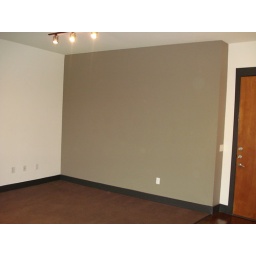
the accent wall in the living room....soon to be repainted indigo blue